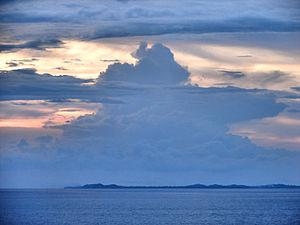
Le phare de Jintotolo est un phare historique situé sur l'île Jintotolo, l'une des petites îles de l'archipel au sud-ouest de la province de Masbate, aux Philippines.
Balud est une localité de la province de Masbate, aux Philippines. En 2015, elle compte 38 124 habitants.